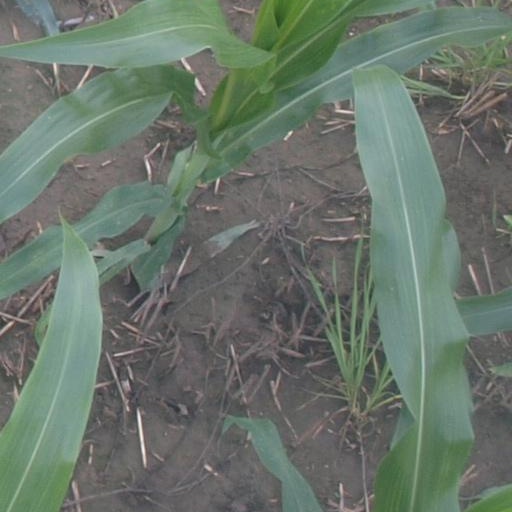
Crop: maize; corn